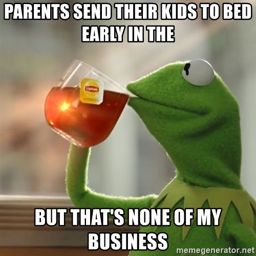
parents send their kids to bed early in the but that 's none of my business